StarTAC

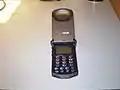
Verizon-branded CDMA StarTAC

The size of the StarTAC was extremely compact for its time. In 1994, Sony marketed a similarly small handset, CMR-111, although it was significantly heavier at . At in its lightest configuration, the StarTAC was considerably lighter than other handsets. The Ericsson GH337 and Nokia 2110, which were previously considered relatively 'light', weighed and respectively. For comparison, Motorola's original MicroTAC model of 1989, itself the lightest and smallest of its time, weighed .